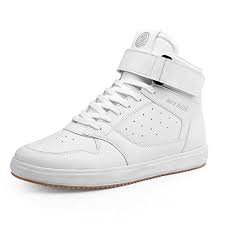
Label: Sneaker